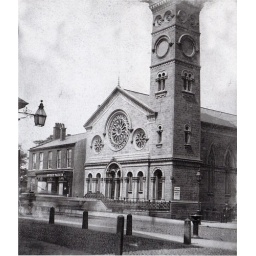
Photograph by Robert Pateson. A clock was installed in the tower at the end of 1862. Designed by the ubiquitous James Hibbert.